Kinnor

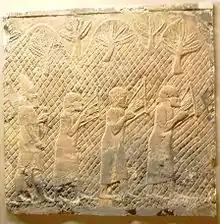
The most important visual source for the "kinnor" is a relief from Nineveh, on display at the British Museum: As the Judahite inhabitants of Lakhish are sent into exile in 701 BCE, they are forced to play the "kinnor".

The kinnor is generally agreed to be a stringed instrument, and thus the stringed instrument most commonly mentioned in the Old Testament. The kinnor is also the first string instrument to be mentioned in the Bible, appearing in Genesis 4:21.